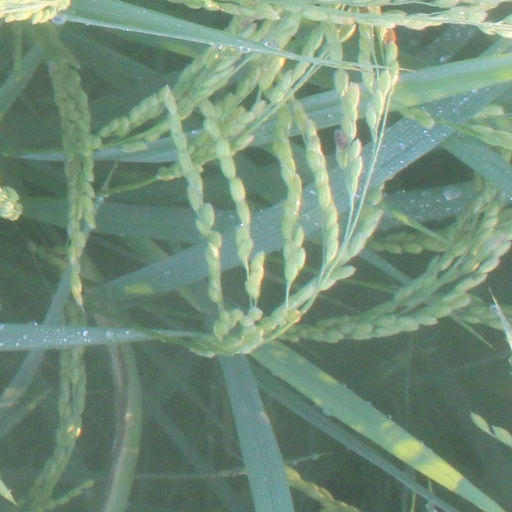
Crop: rice